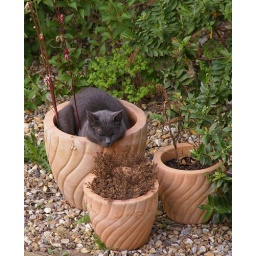
Blue in a plant pot